Anatidae

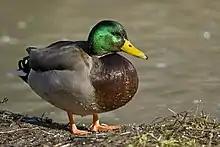
A male mallard duck

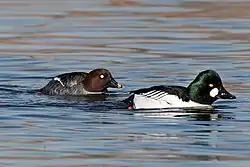
Common goldeneye couple, male on the right

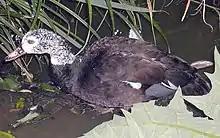
The rare white-winged duck, a species of unclear affiliation

(There are 9 extant genera and some 20 living species; most of this group occur in the Northern Hemisphere, but a few [mostly extinct] mergansers in the Southern Hemisphere)